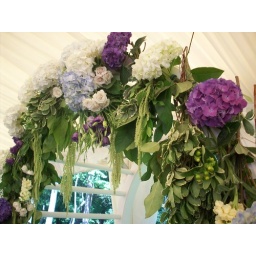
A wedding arch covered in blue, white and purple flowers like hydrangea, roses, lisianthus, spray roses, delphinim and hanging amaranthus.